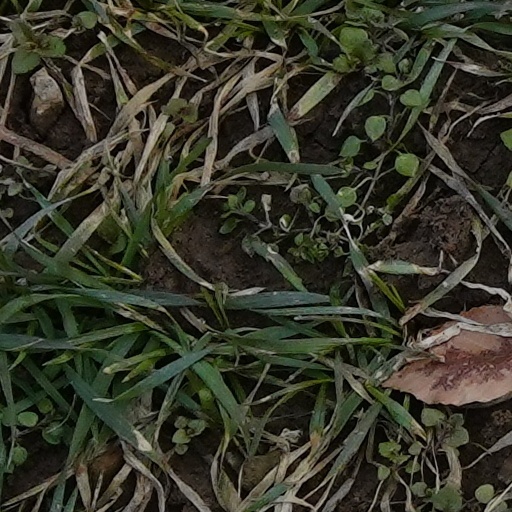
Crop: wheat